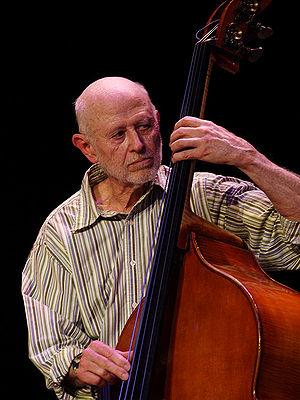
Barre Phillips, né le 27 octobre 1934 à San Francisco, est un contrebassiste de jazz nord-américain.